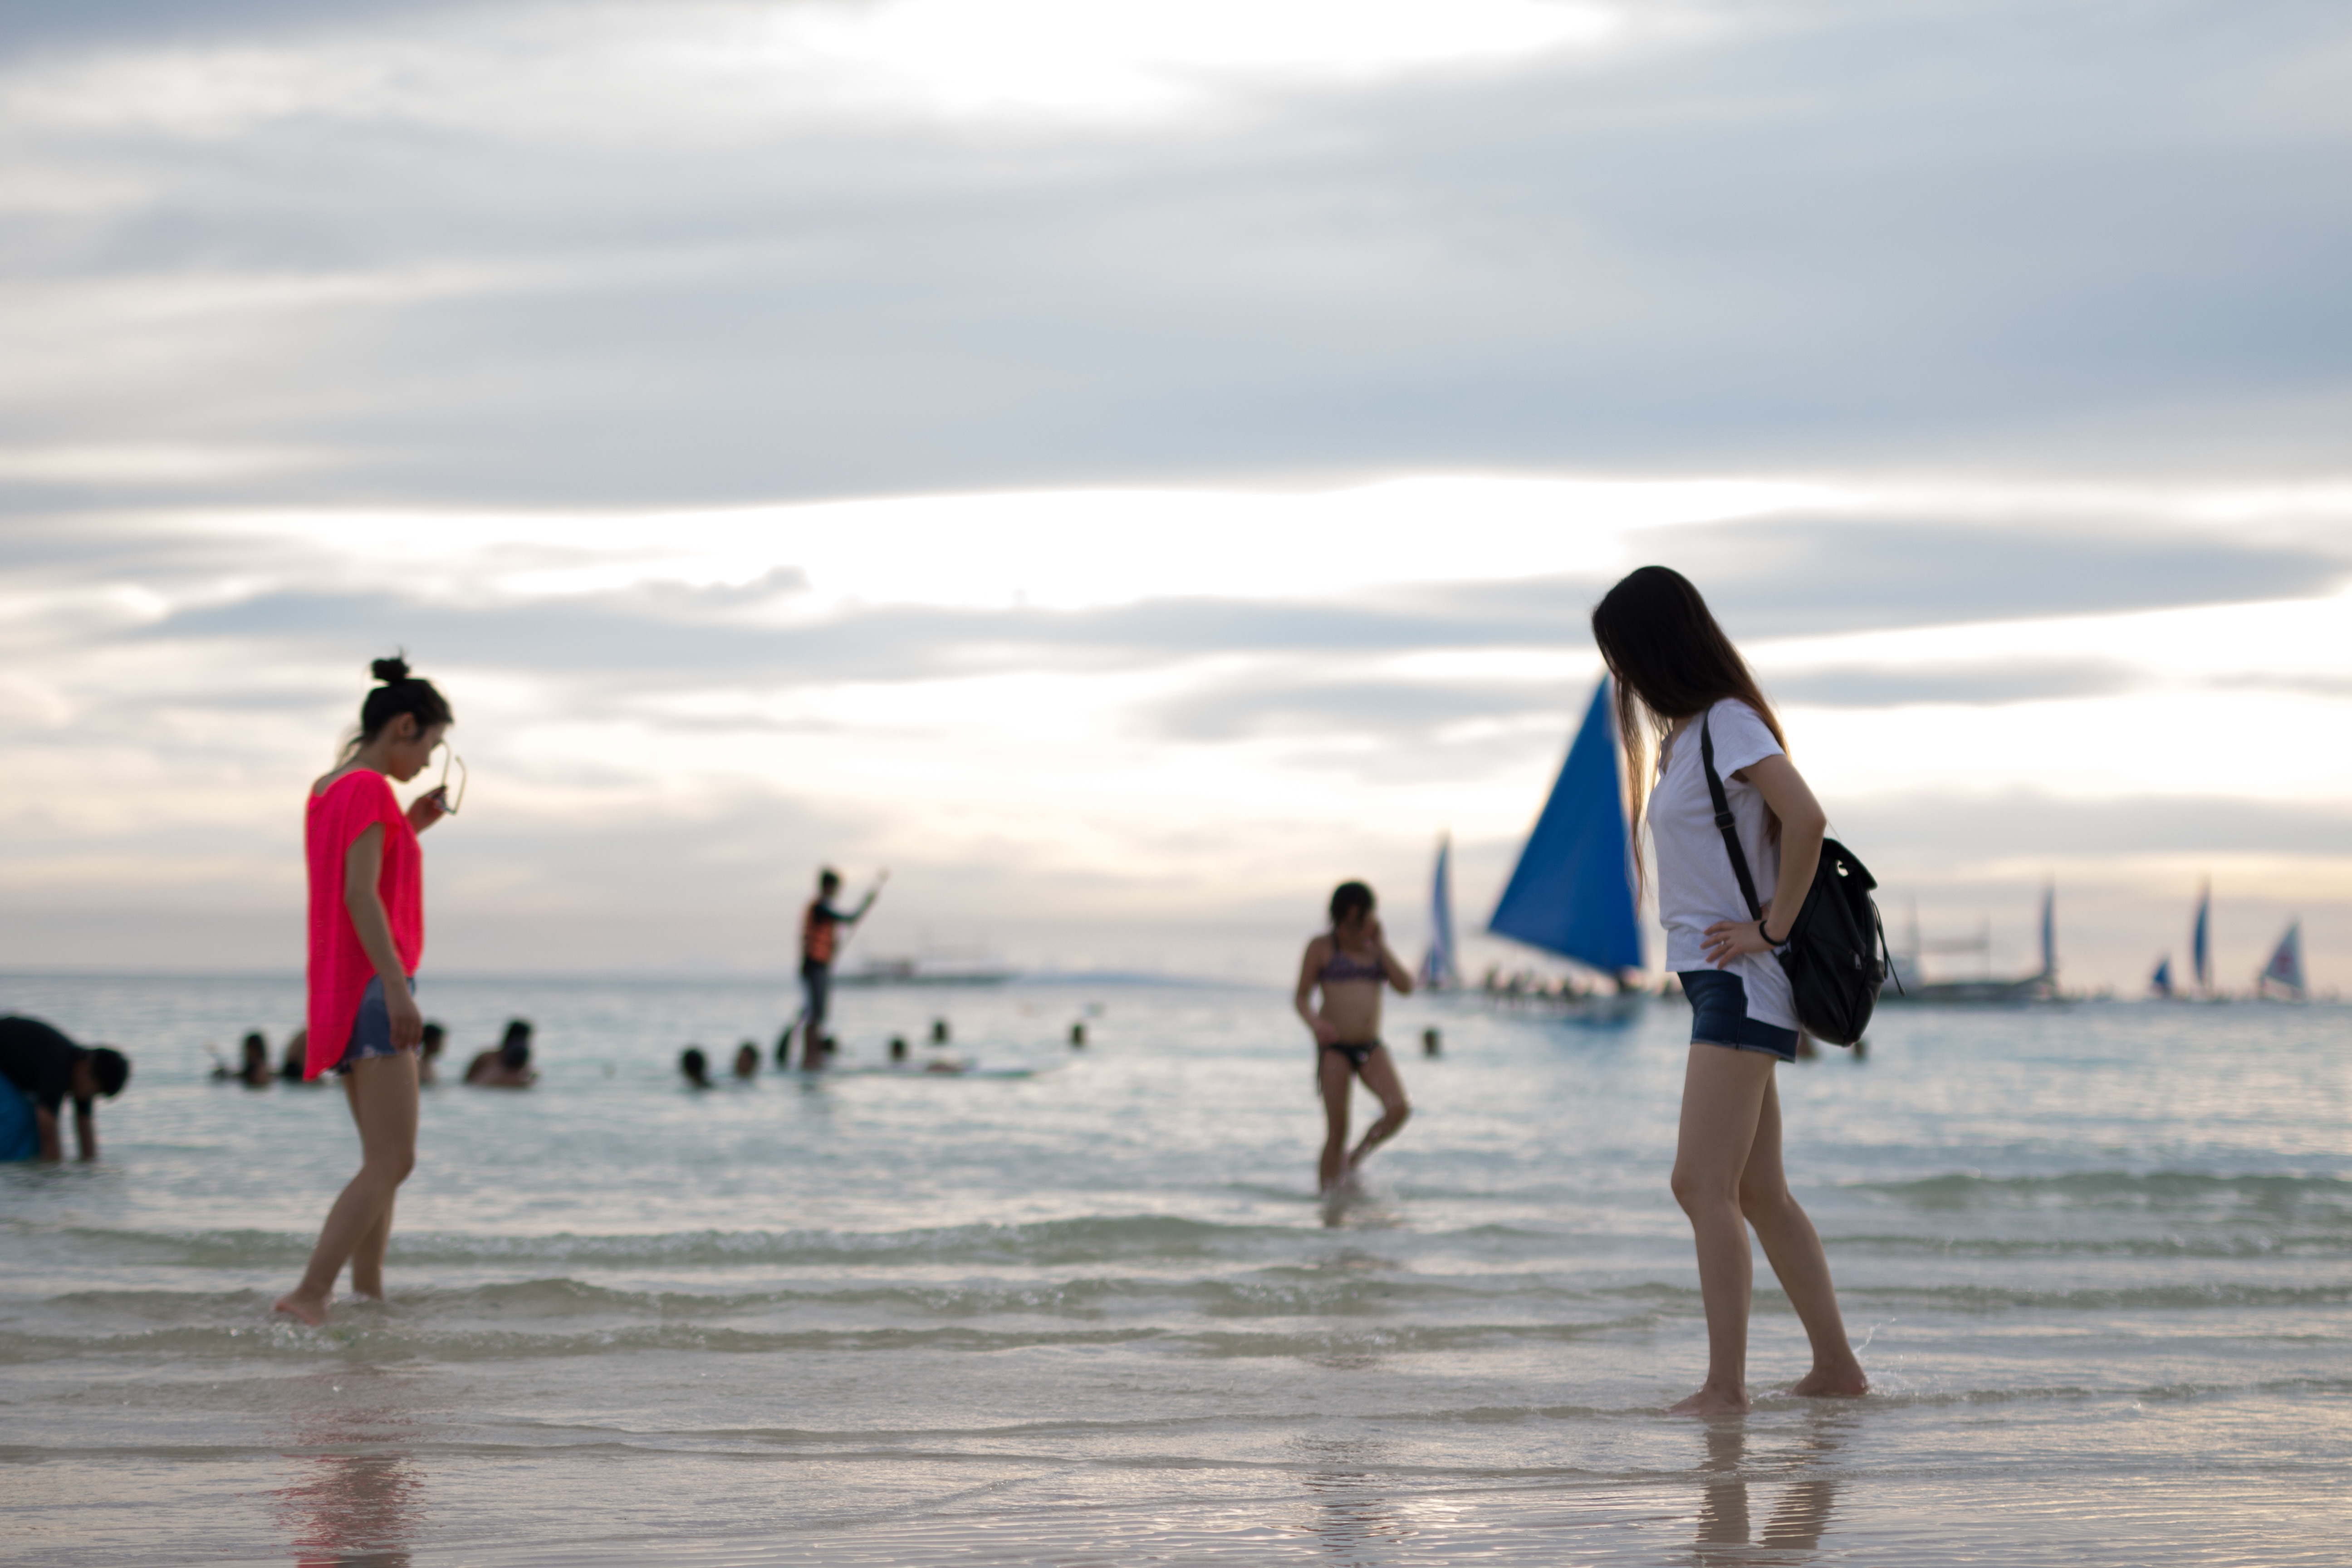
beach, sea, coast, ocean, vacation, surfing